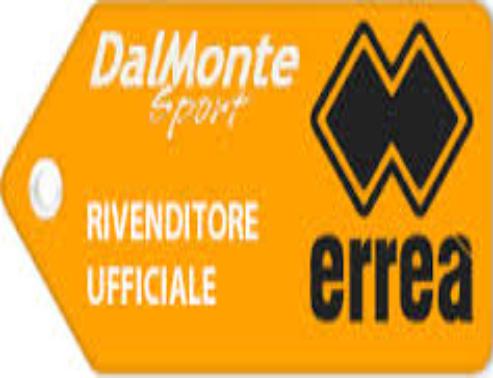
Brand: Errea
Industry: Clothes